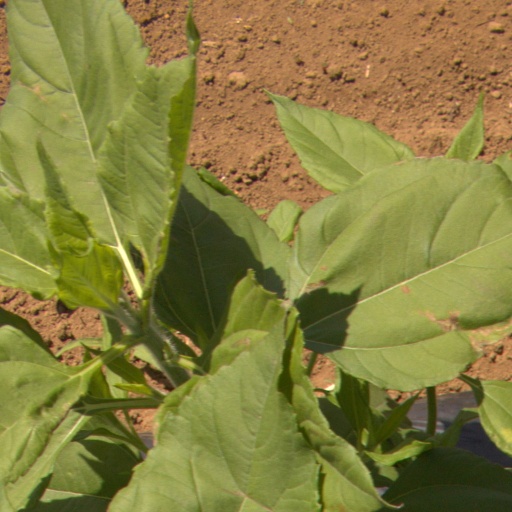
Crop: Jerusalem artichoke